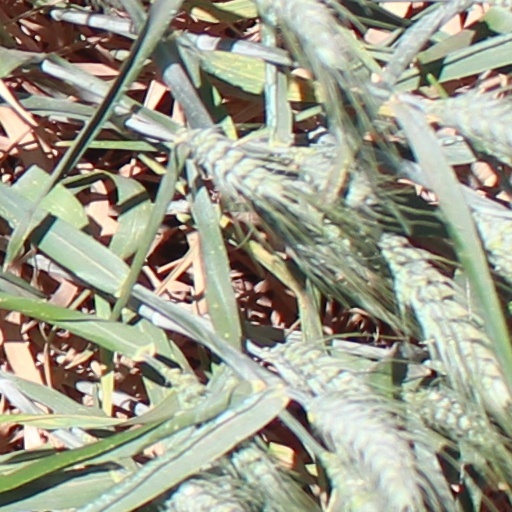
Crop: wheat